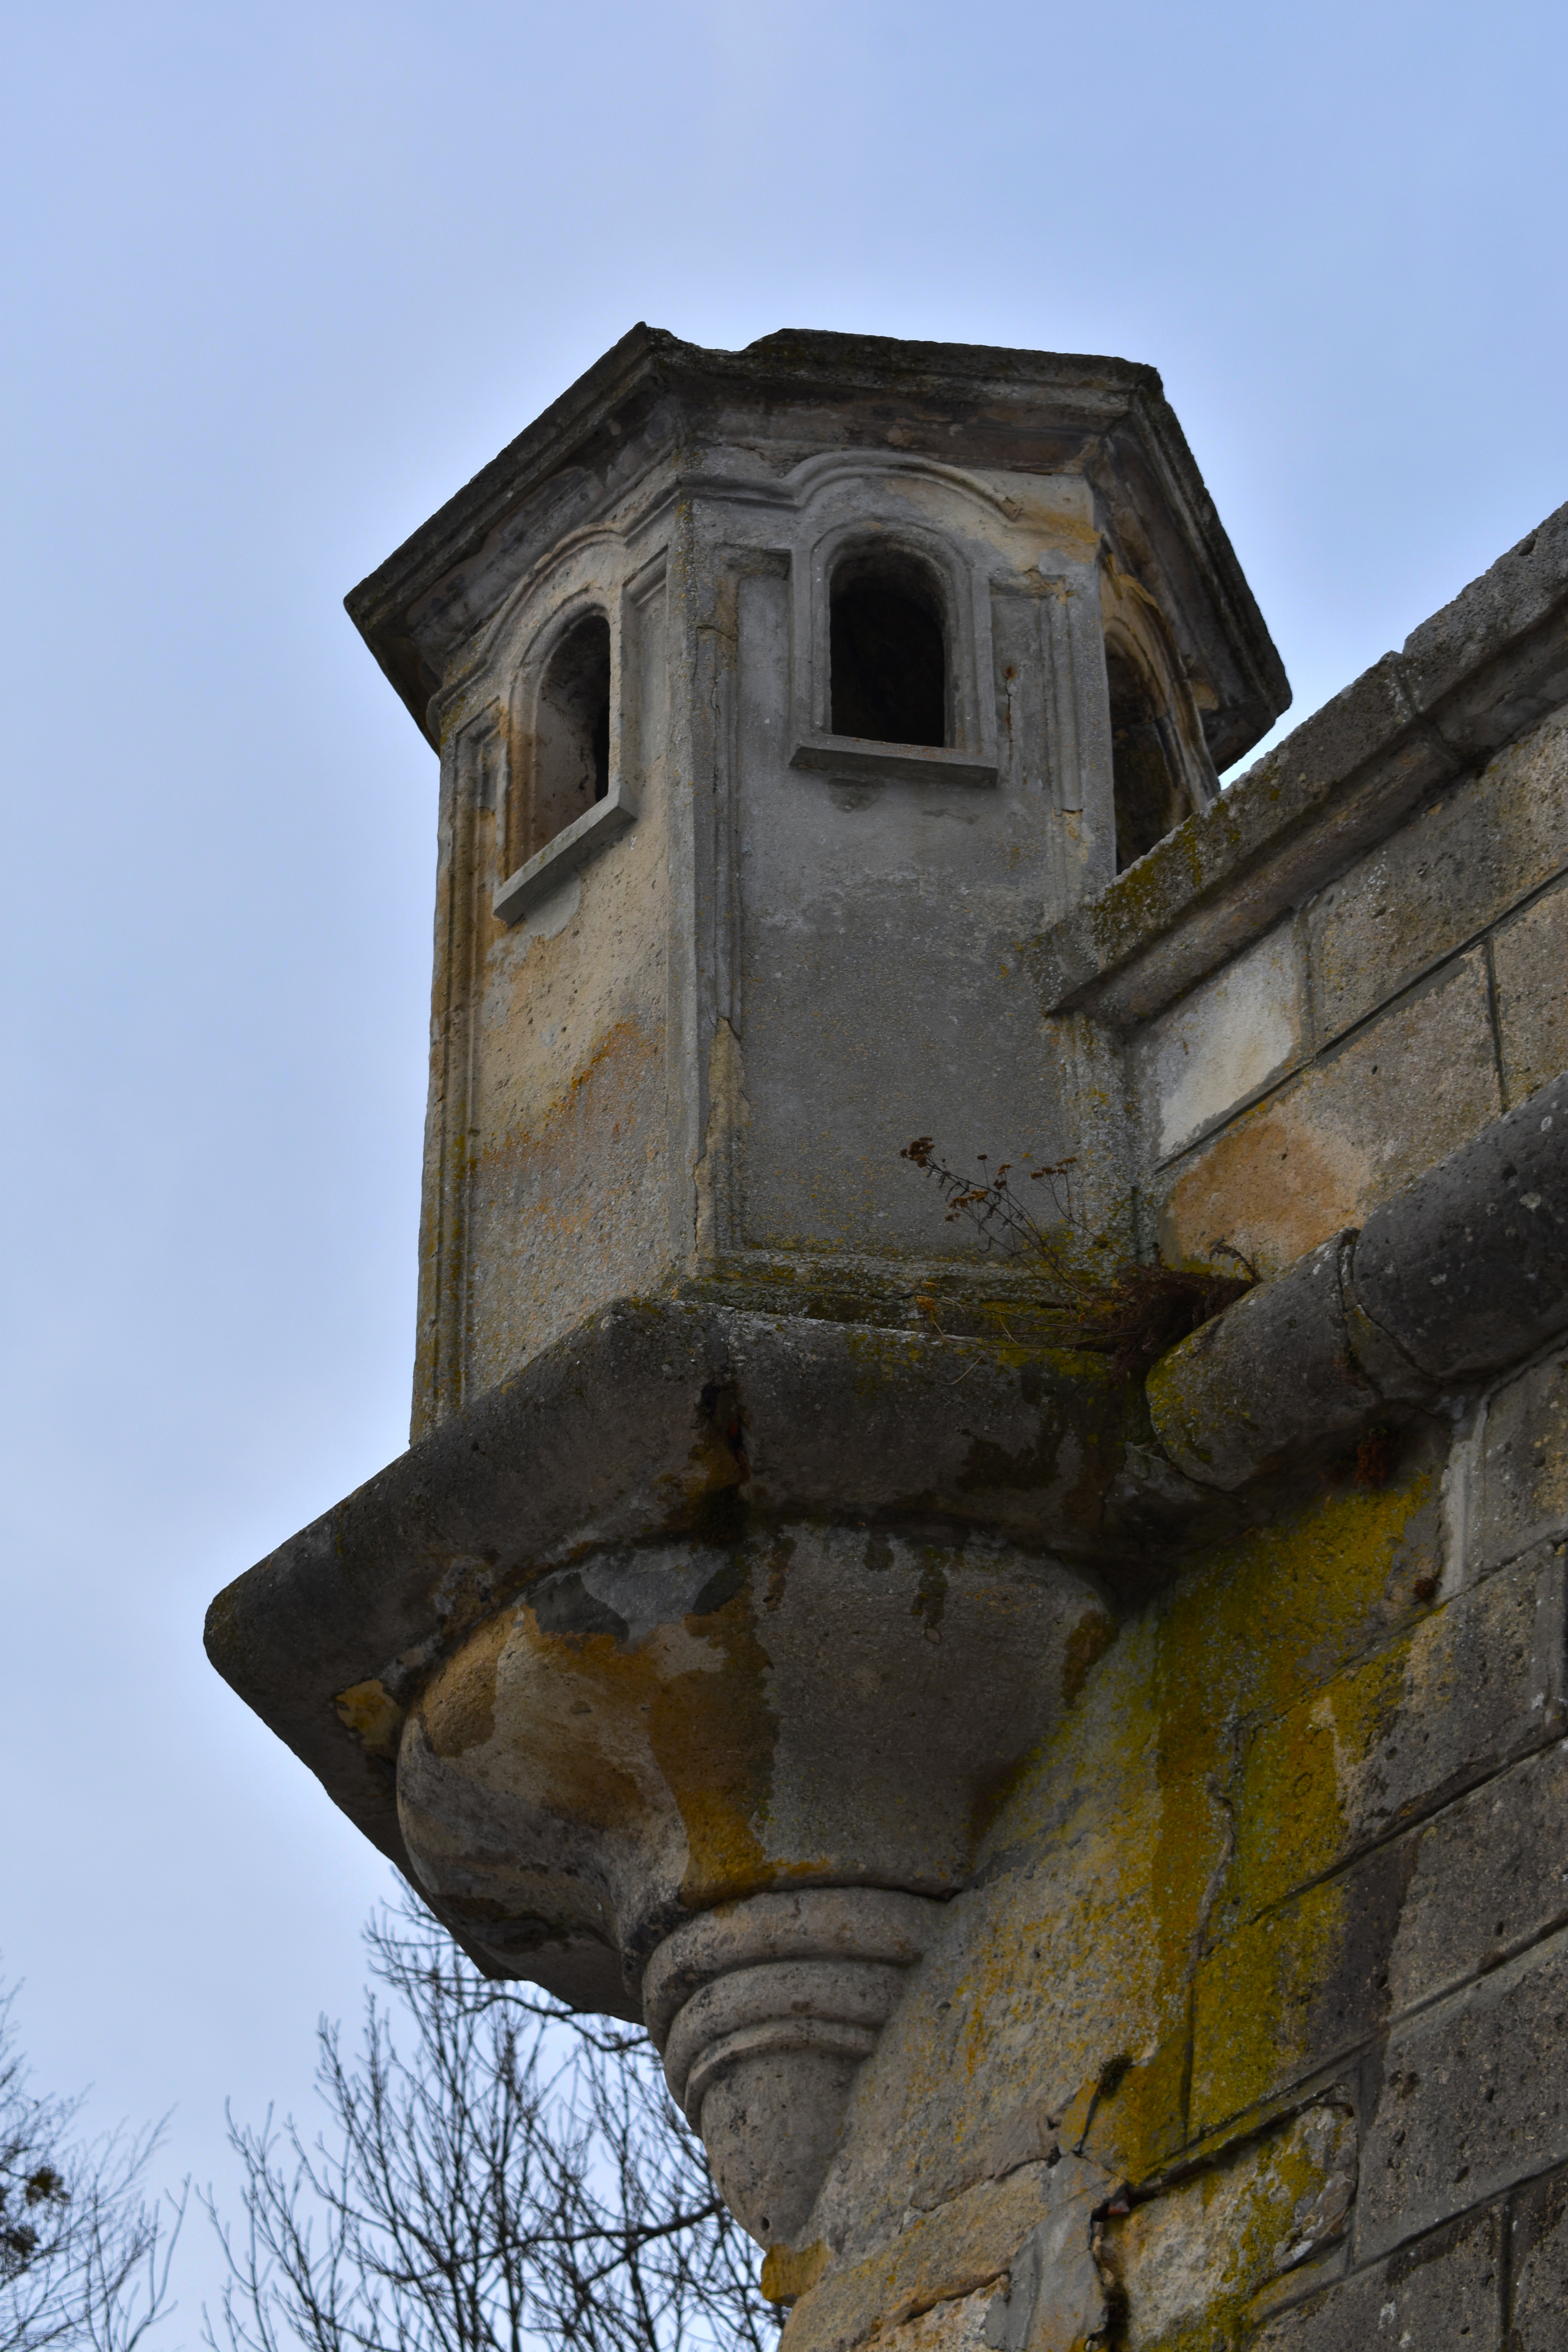
castle, ruins, king, ukraine, sky, building, old, architecture, bell tower, tower, church, house, history